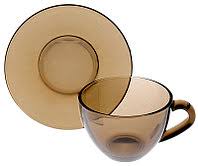
Waste category: glass